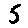
Label: 5